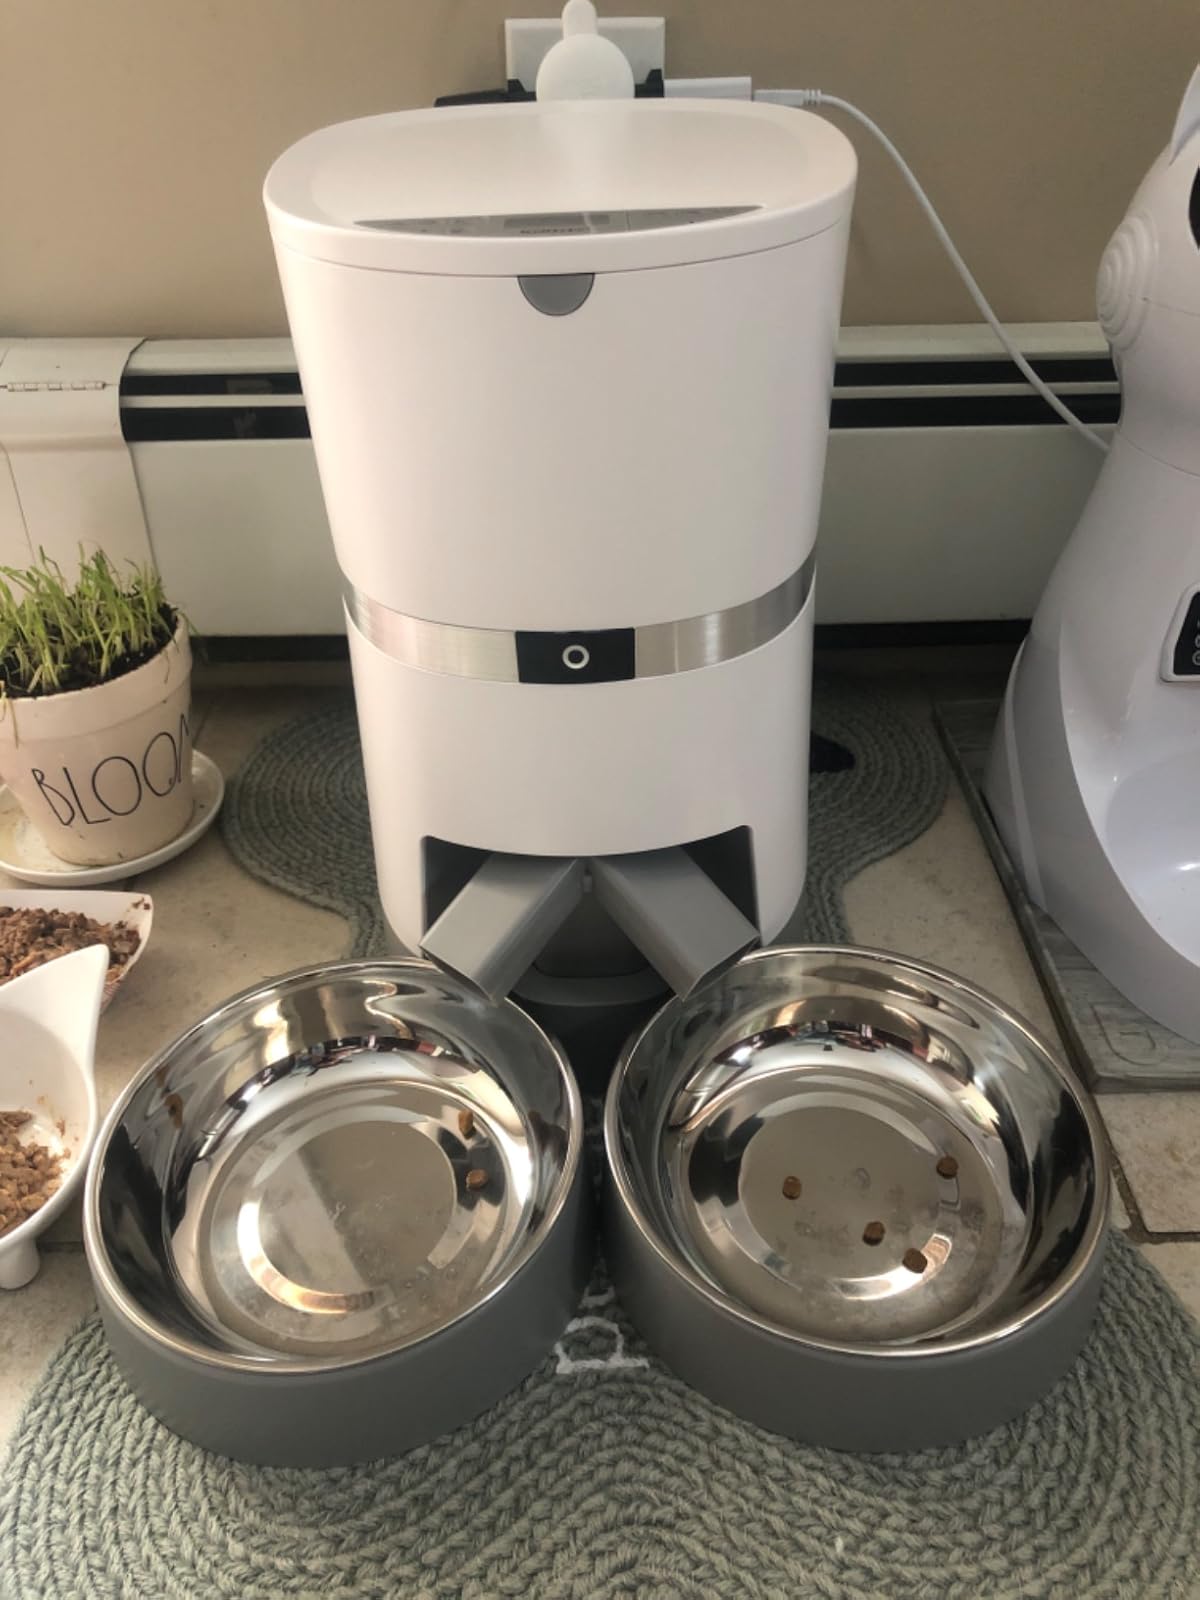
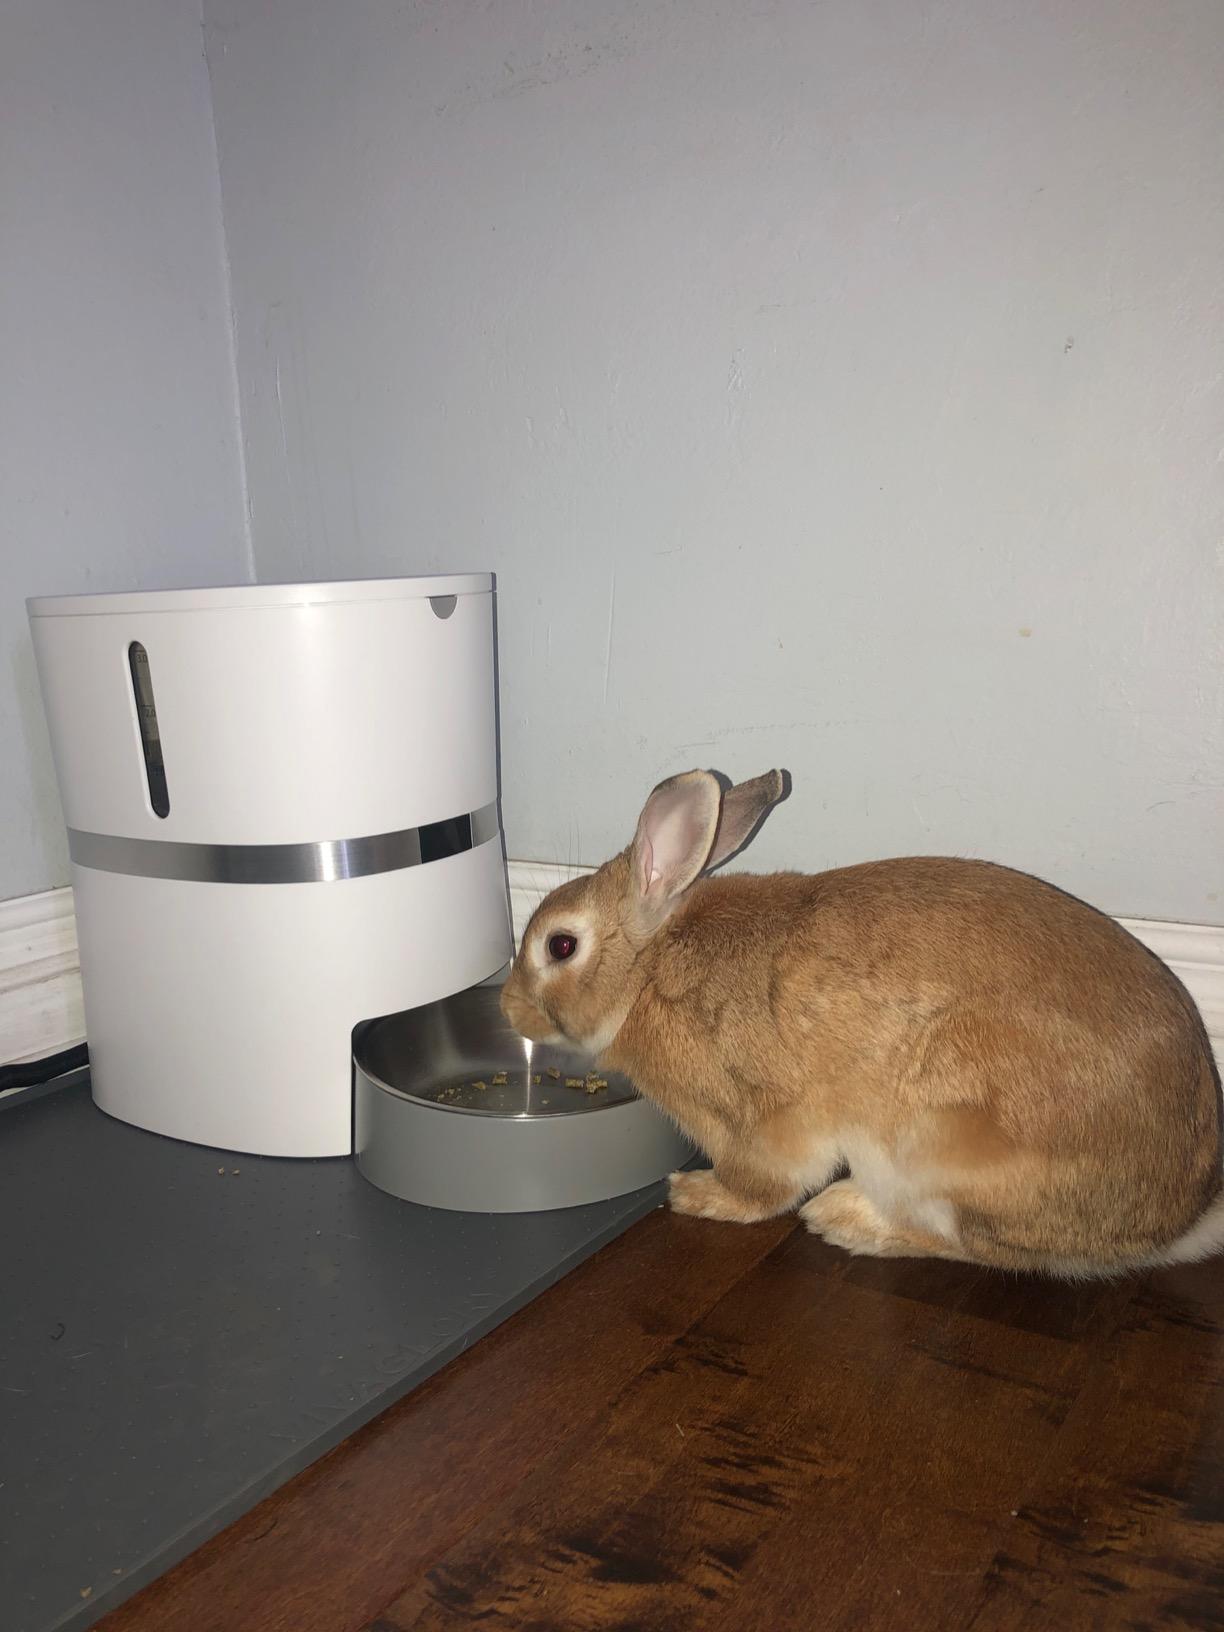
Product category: items_feeder
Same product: no